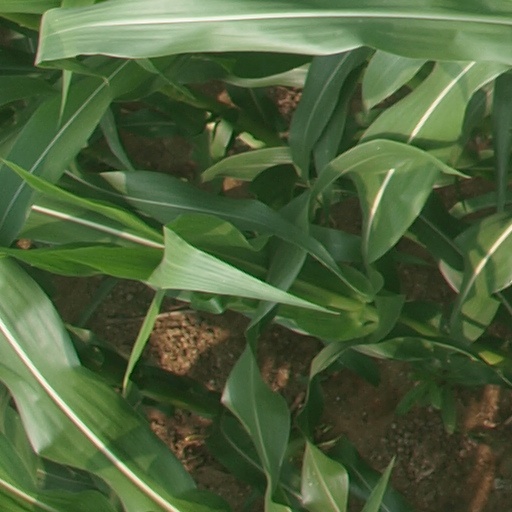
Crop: maize; corn